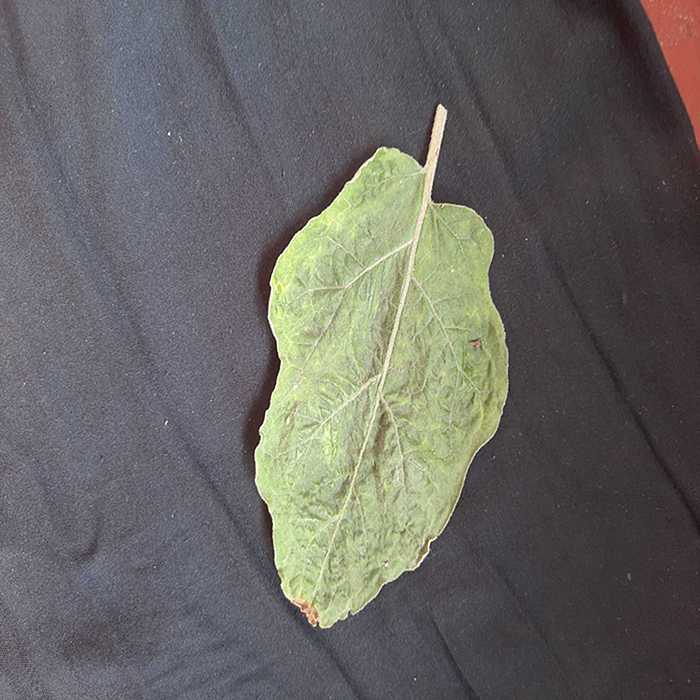
Plant: Eggplant
Label: Eggplant begomovirus